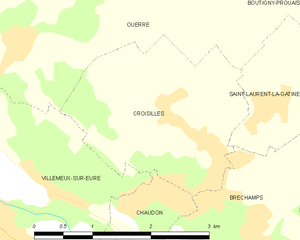
Carte de Croisilles et des communes limitrophes.
Croisilles est une commune française située dans le département d'Eure-et-Loir en région Centre-Val de Loire.